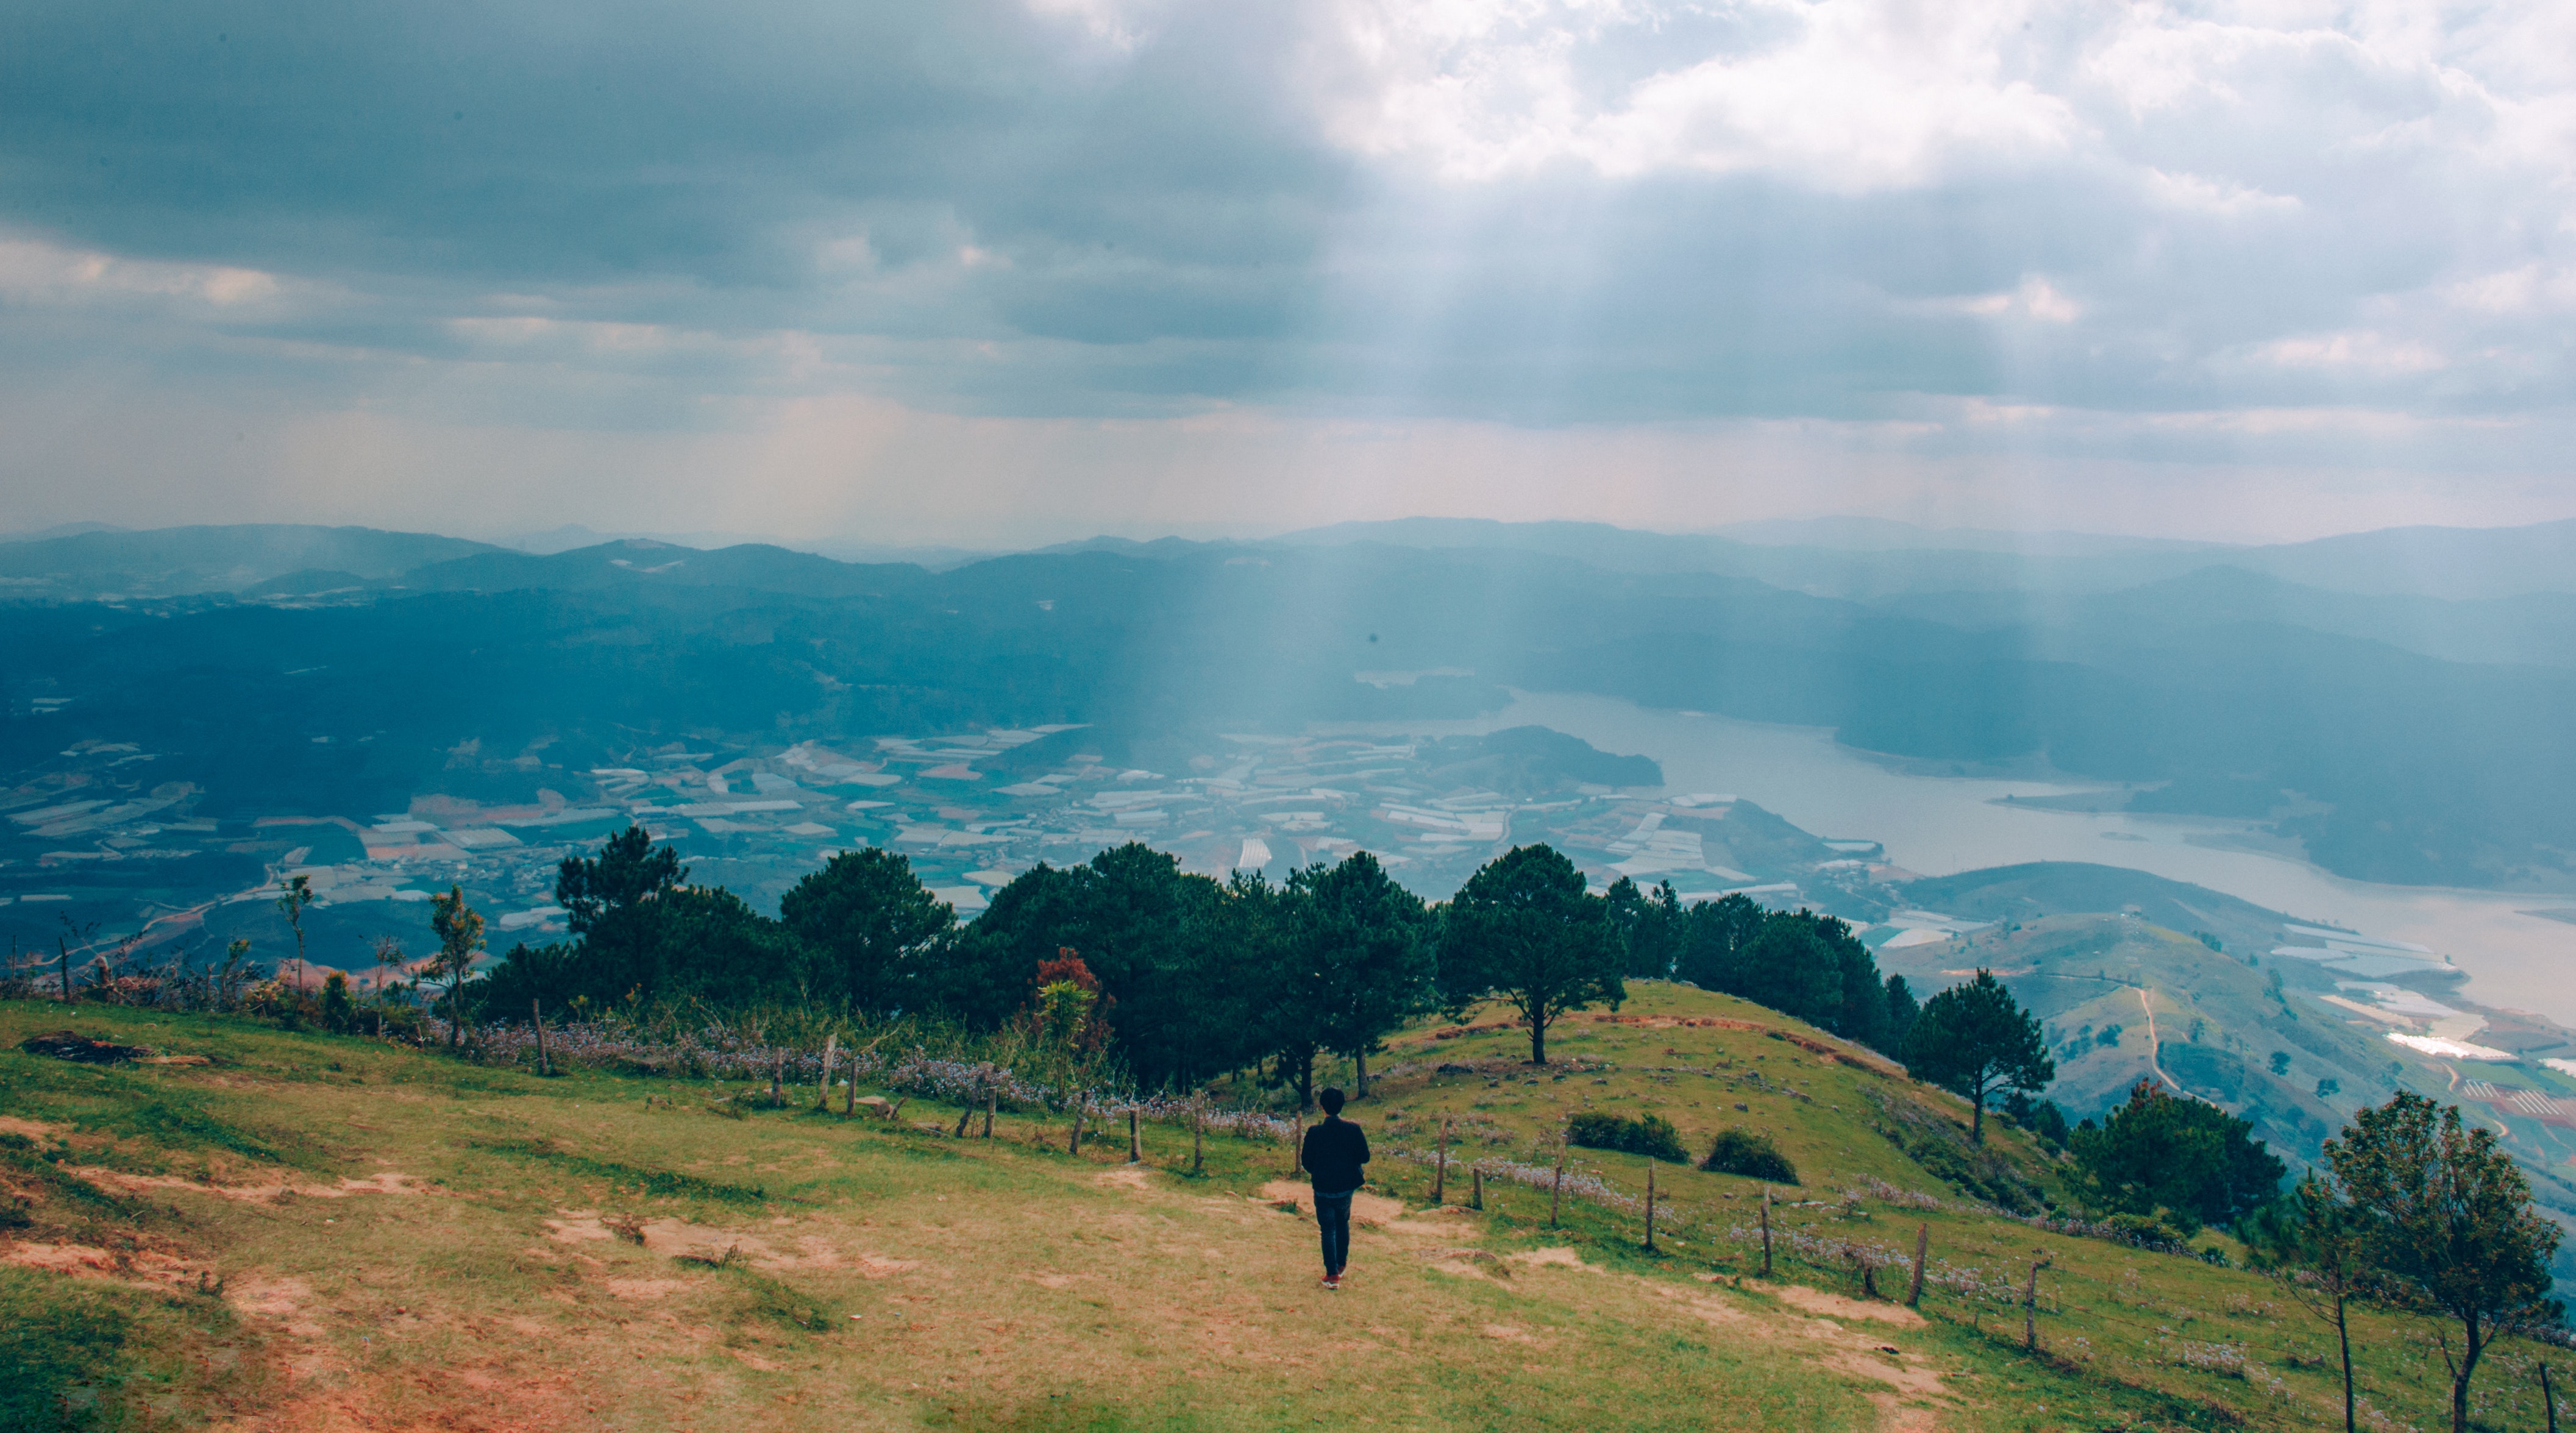
mountainous landforms, sky, mountain, hill station, highland, nature, hill, cloud, green, atmospheric phenomenon, grassland, ridge, mountain range, wilderness, tree, grass, fell, rural area, landscape, sunlight, mount scenery, pasture, road, horizon, alps, valley, national park, tourism, terrain, meteorological phenomenon, plain, vacation, meadow, forest, plateau